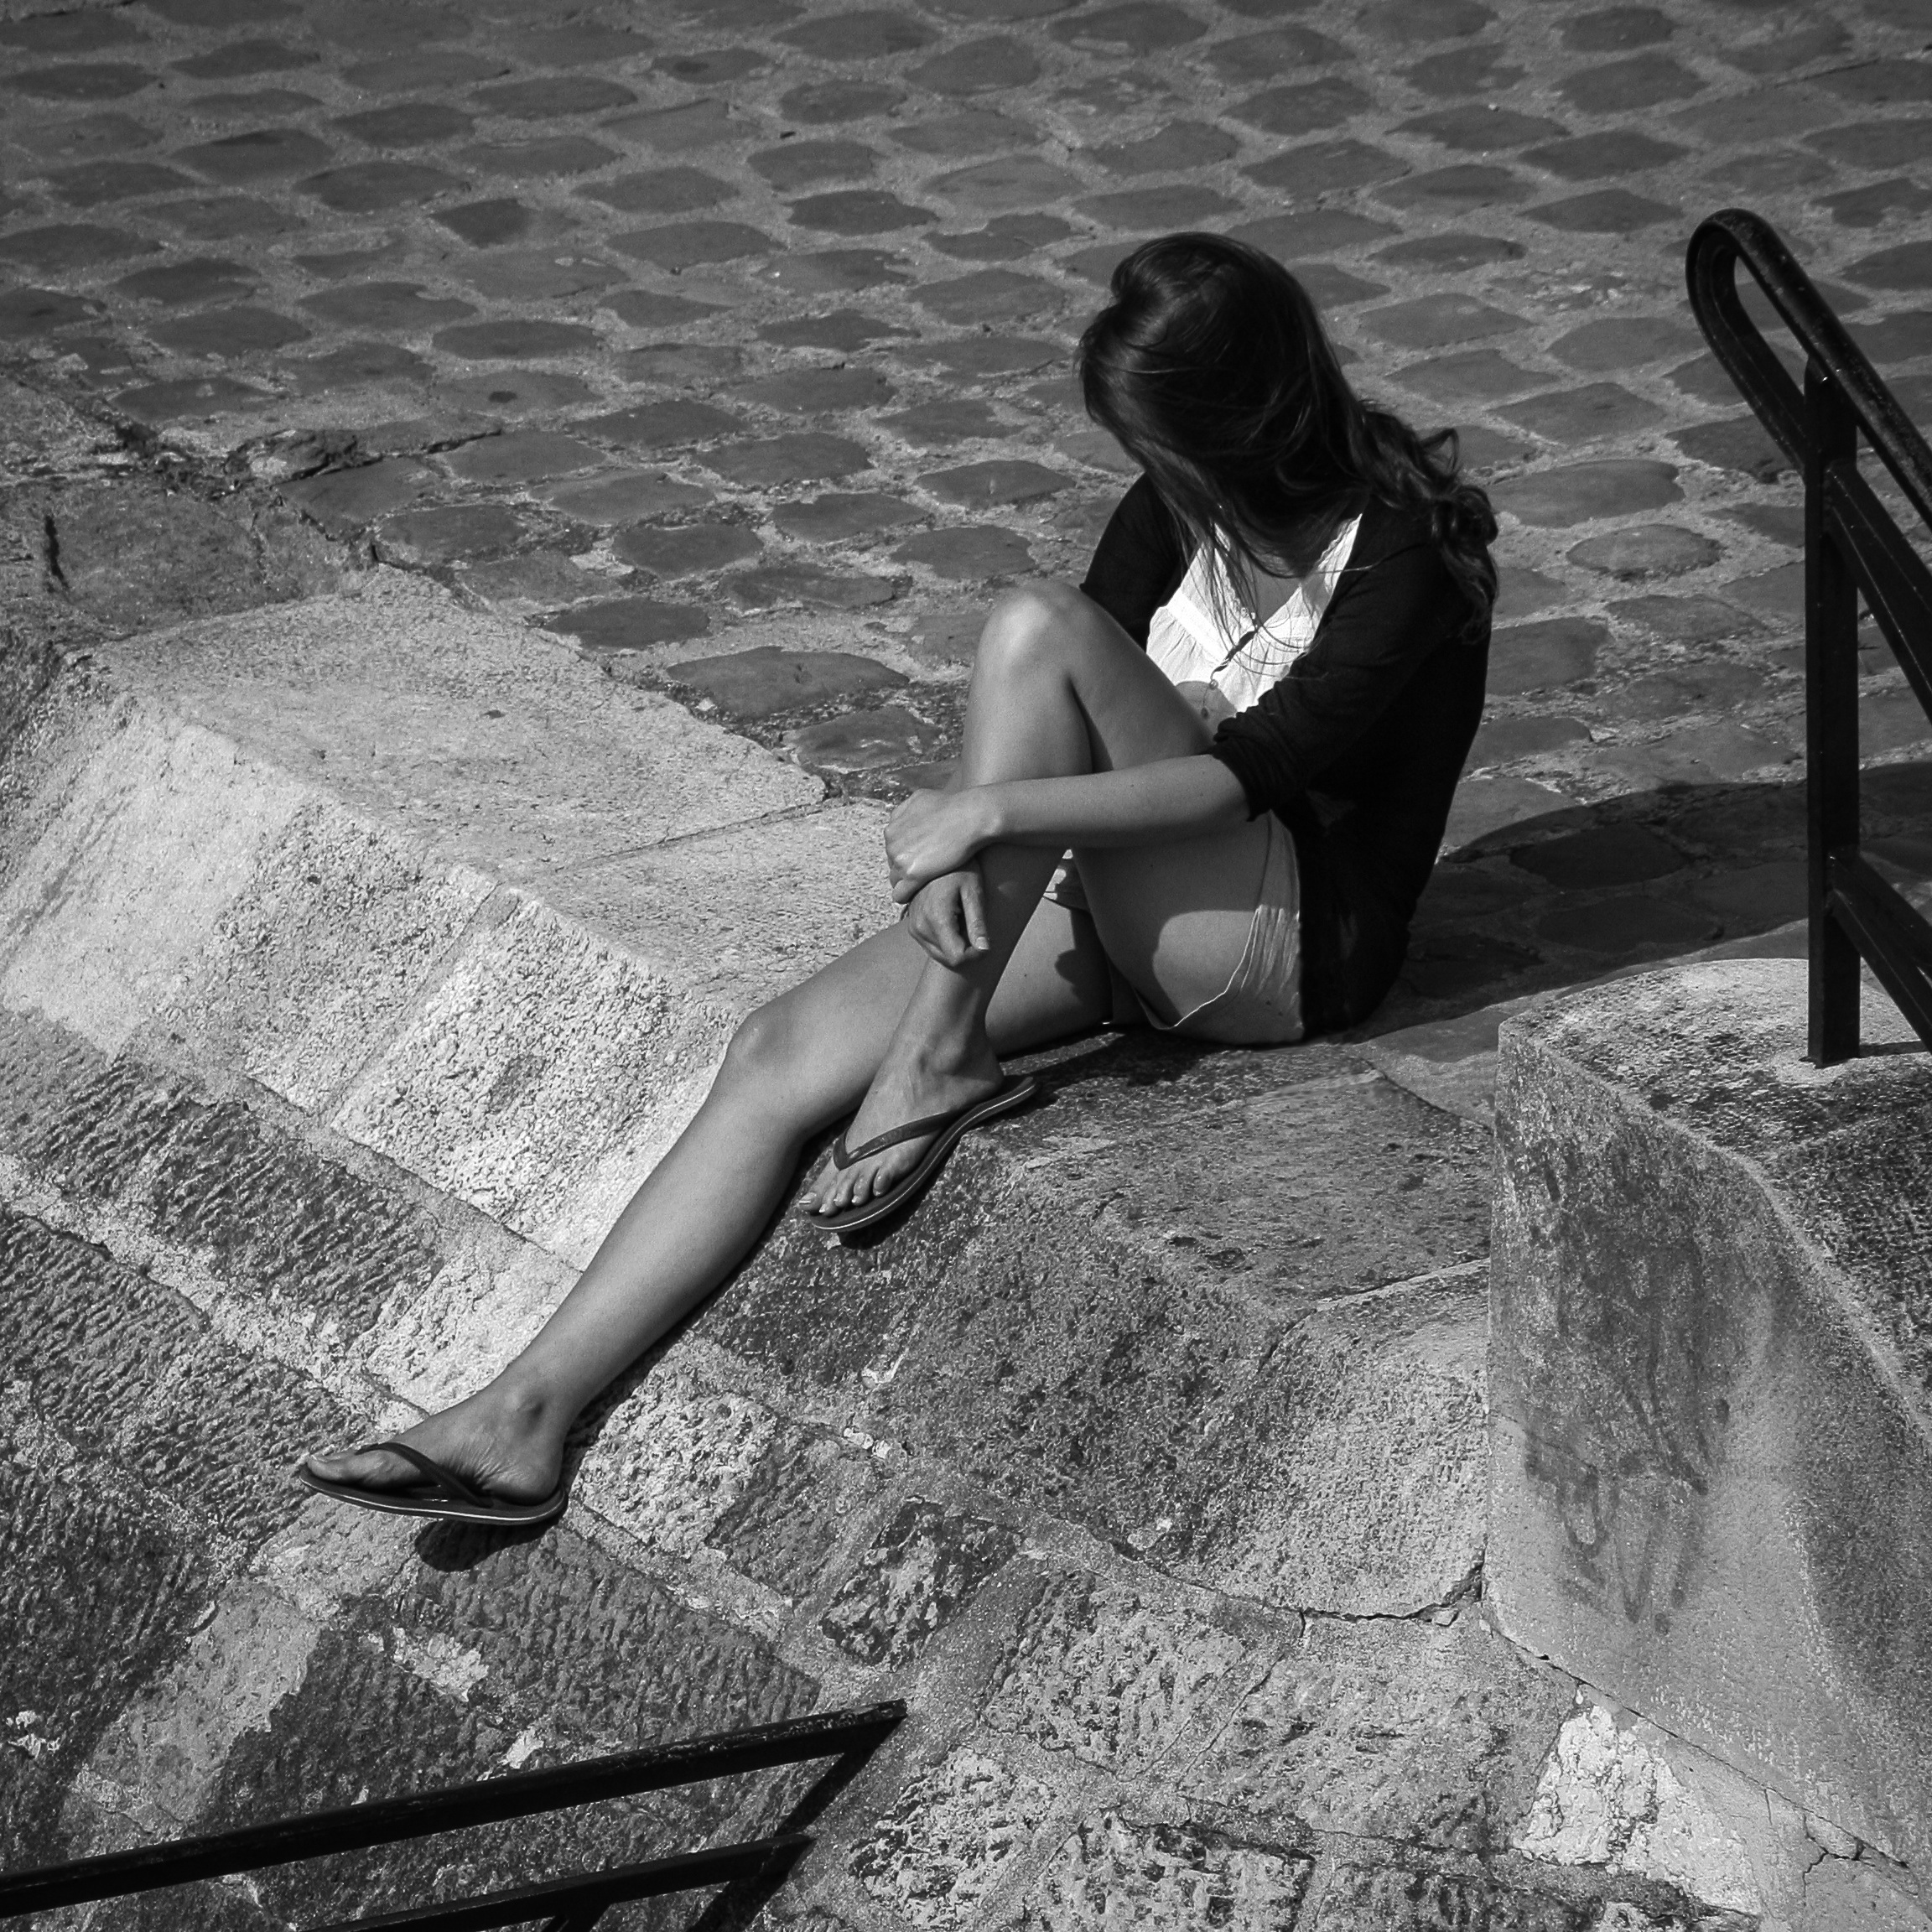
hand, person, black and white, girl, woman, white, photography, paris, leg, model, relax, sitting, fashion, black, monochrome, lady, human body, seine, dress, photograph, beauty, image, photo shoot, monochrome photography, human positions, art model